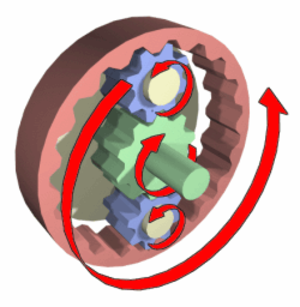
Un axe est une pièce mécanique rectiligne autour de laquelle tourne une ou plusieurs autres pièces. Par exemple, une roue de véhicule tourne autour d'un axe qui est lui-même solidaire du véhicule.